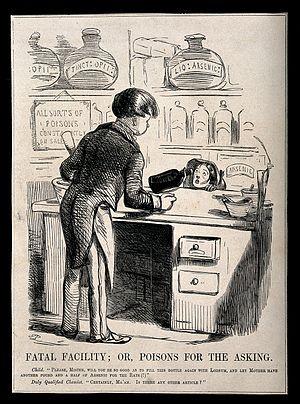
Le laudanum est une teinture alcoolique d'opium très addictive. La préparation à base d'alcaloïdes issue du pavot somnifère est surtout prescrite dans le traitement symptomatique des diarrhées aiguës et chroniques, résistantes à tout autre traitement médicamenteux. Cette teinture d'opium, quelquefois adoucie par du sucre, est aussi appelée vin d'opium.